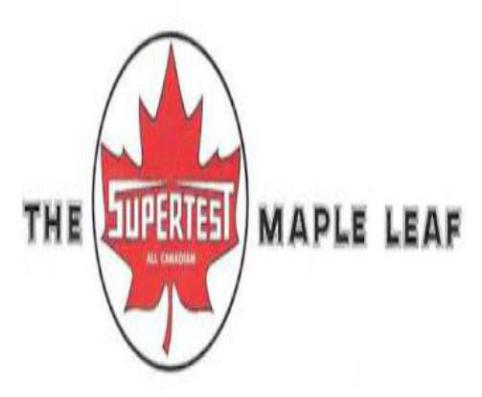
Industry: Transportation